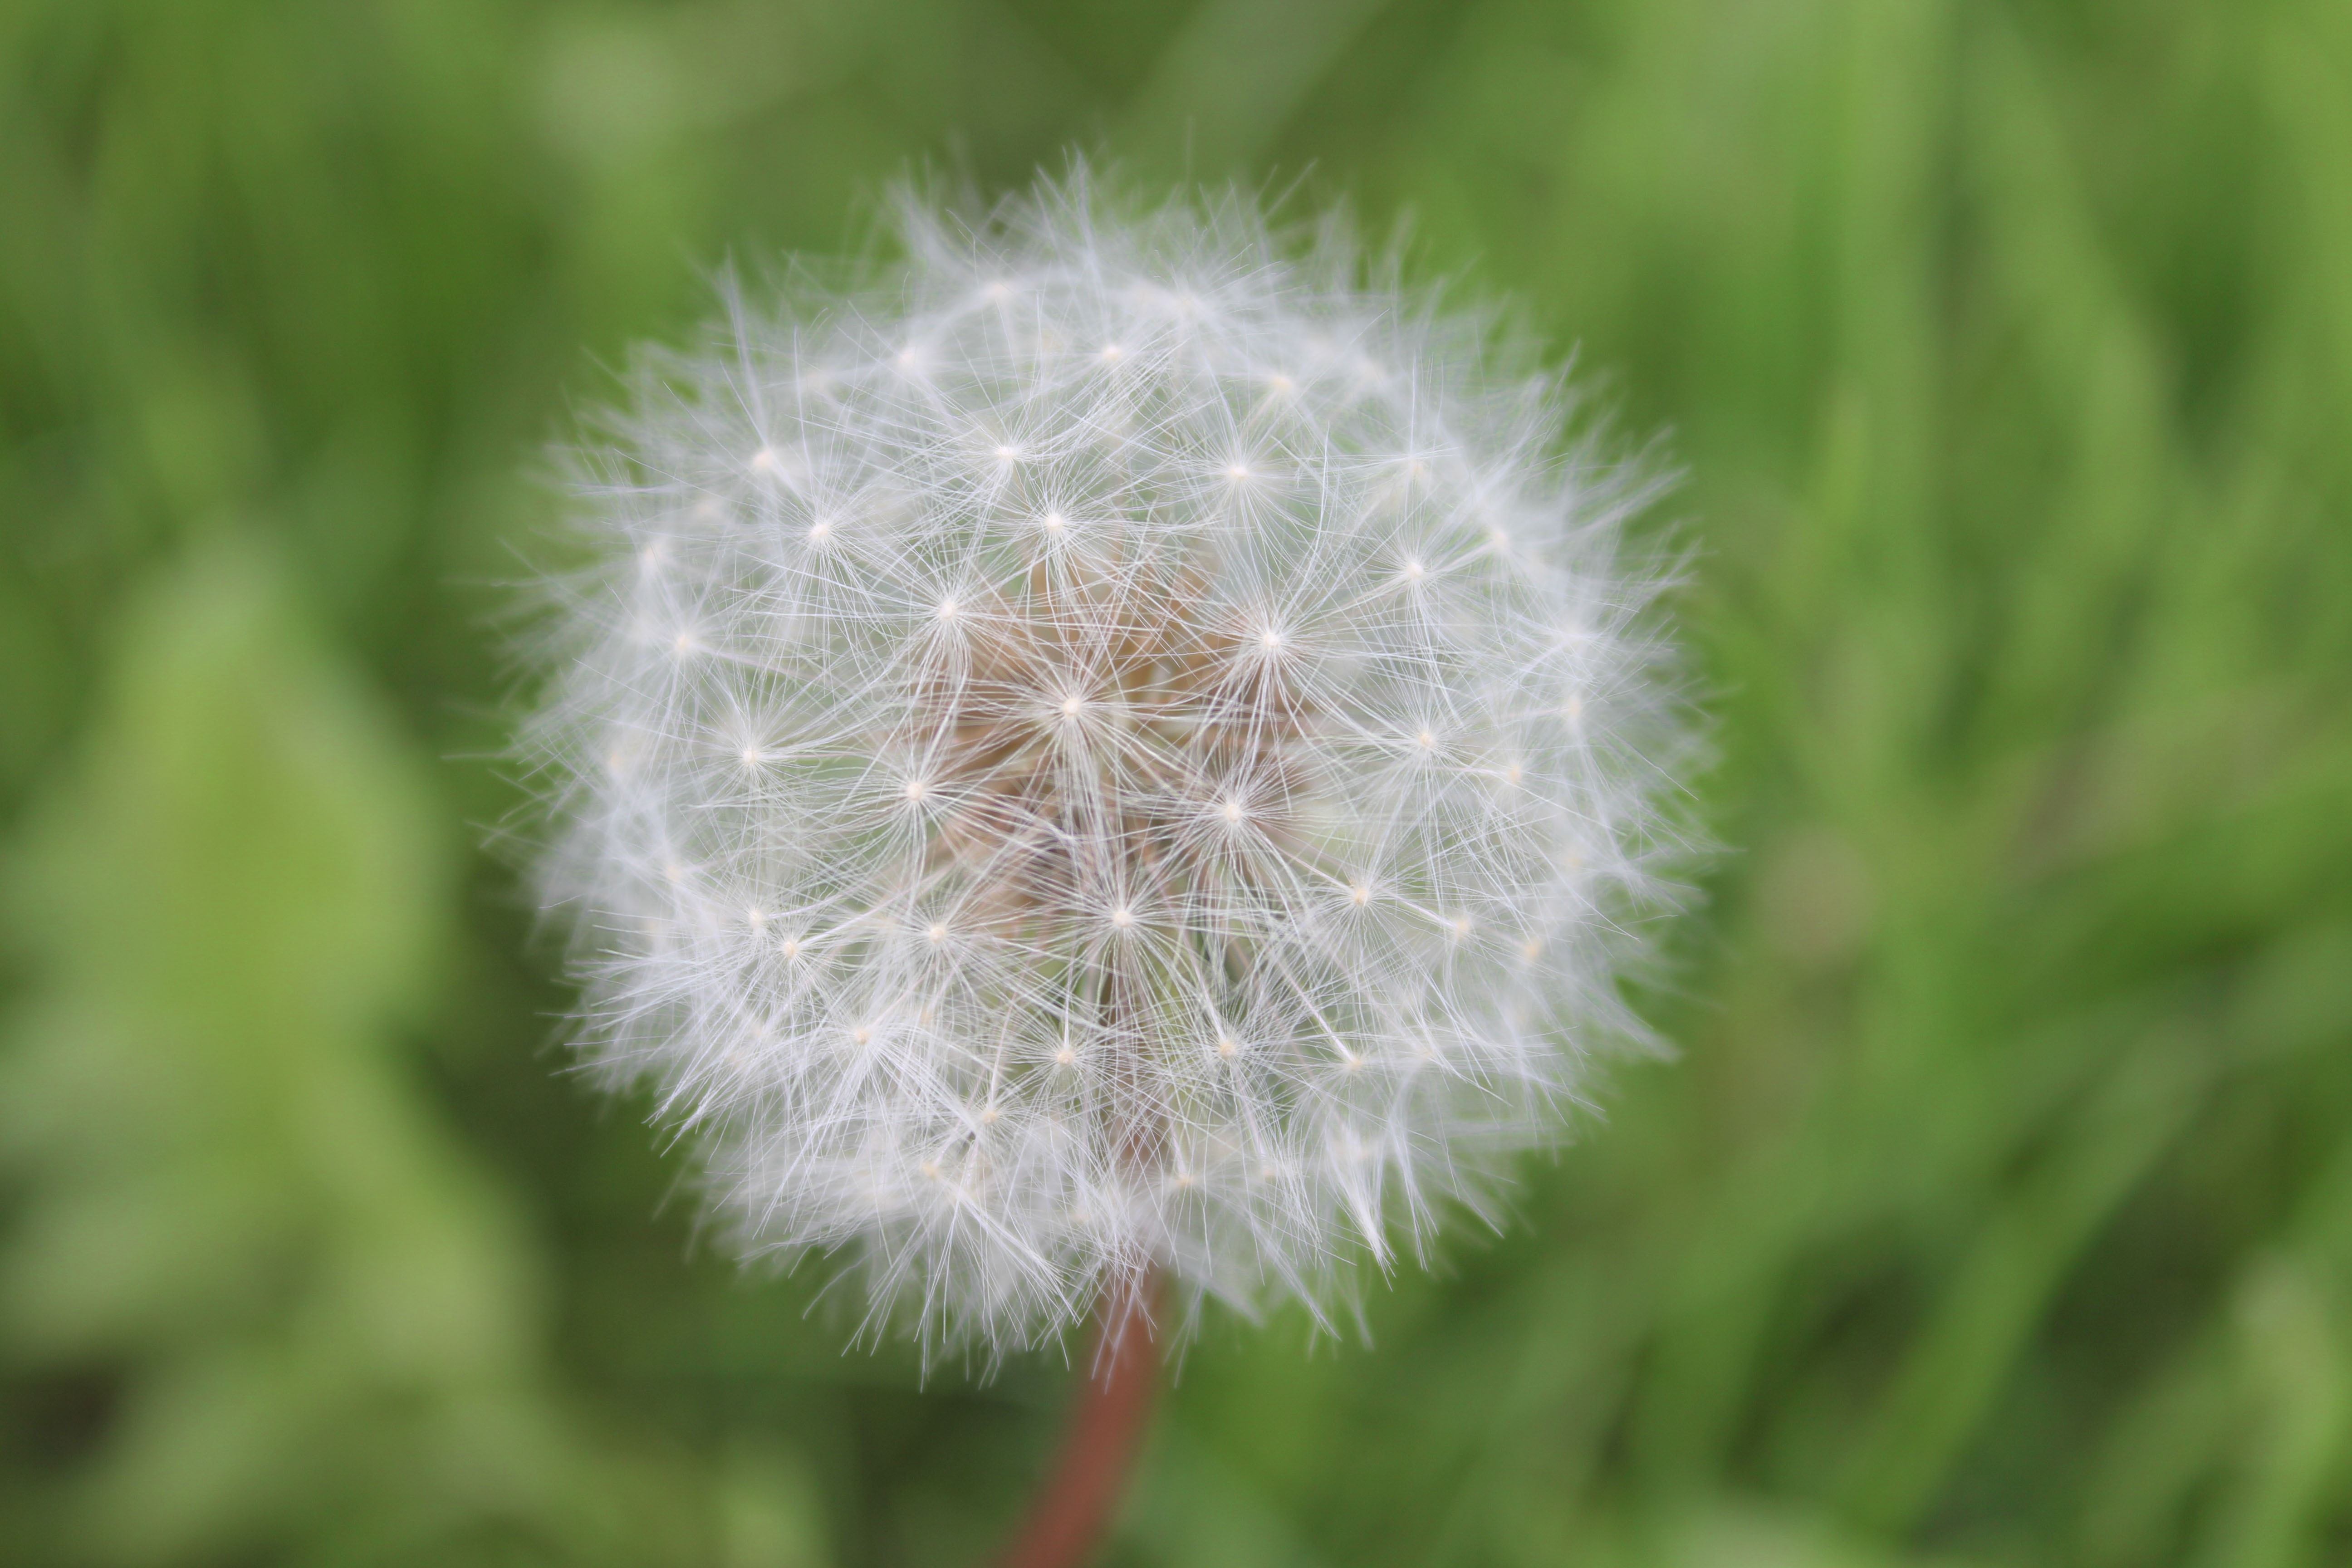
nature, grass, plant, field, meadow, dandelion, flower, botany, flora, wildflower, flowers, close up, thistle, blow, emotion, macro photography, flowering plant, daisy family, felling, asterales, plant stem, land plant